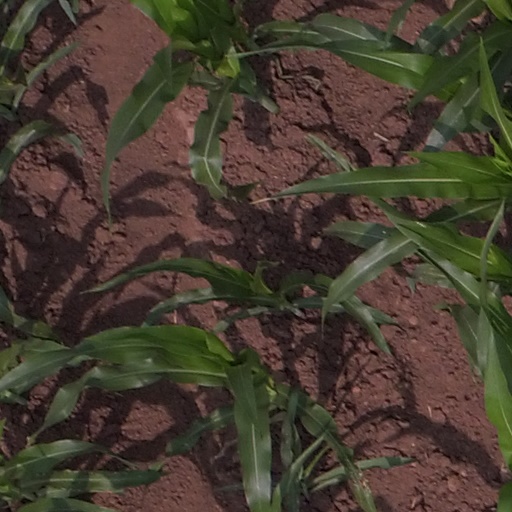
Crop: maize; corn